Southsea Railway

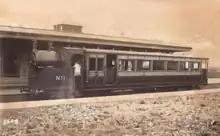
LSWR railmotor no 1 at Fratton

The Southsea Railway was a short railway branch line. It was built to give easier access from the jointly operated main line railway approaching Portsmouth to the Clarence Pier from which Isle of Wight ferries sailed. In 1879 the extension of the main line railway to Portsmouth Harbour station, where direct transfer from train to steamer was possible, eliminated most of the steamer business at Clarence Pier. Undeterred, promoters interested in developing Southsea projected the Southsea Railway, connecting a new Fratton station on the main line, with Southsea. The line was opened on 1 July 1885. Its independent promoters believed that it could be a main line terminus for London trains, and they constructed the line lavishly in consequence.